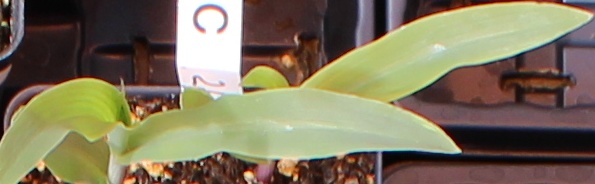
Label: Corn